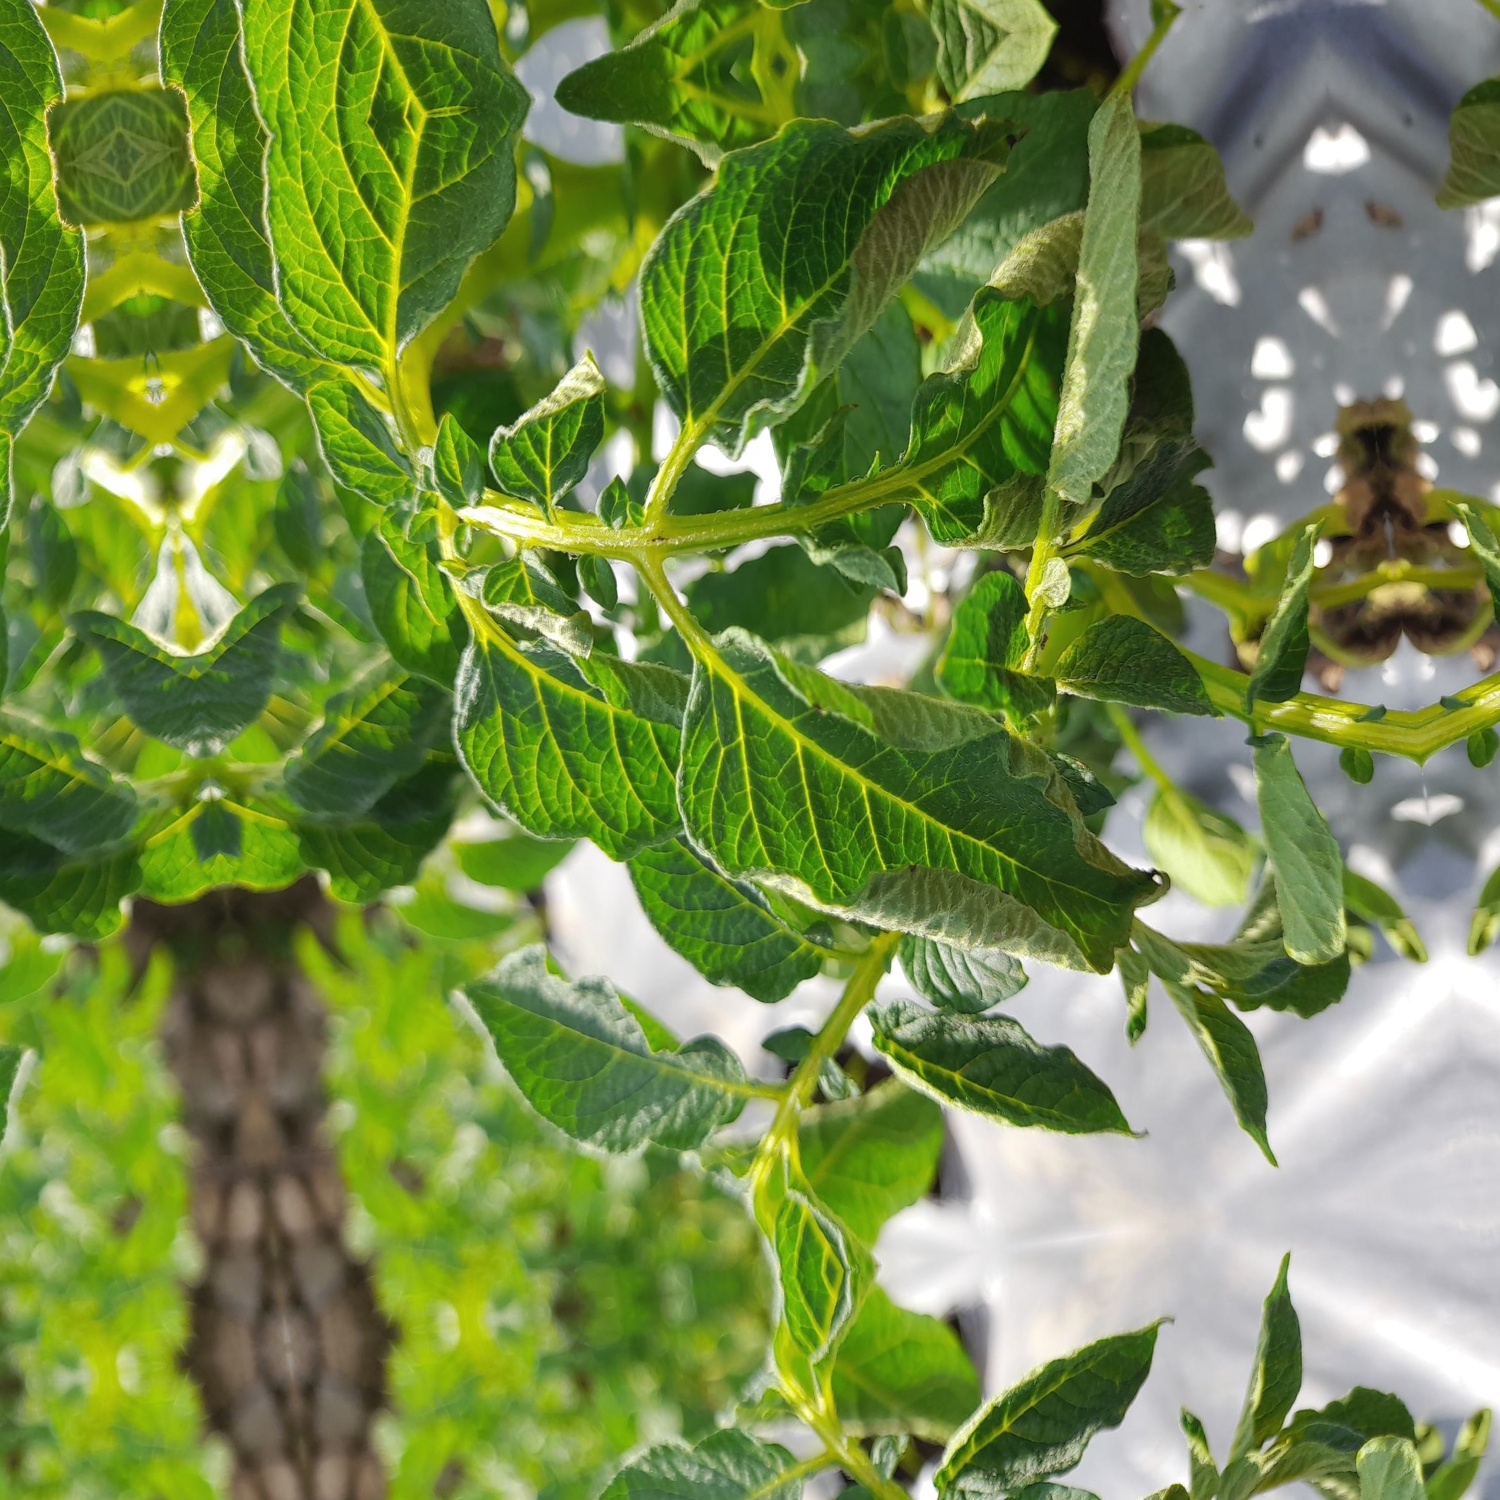
Etiqueta: Pudricion_Parda